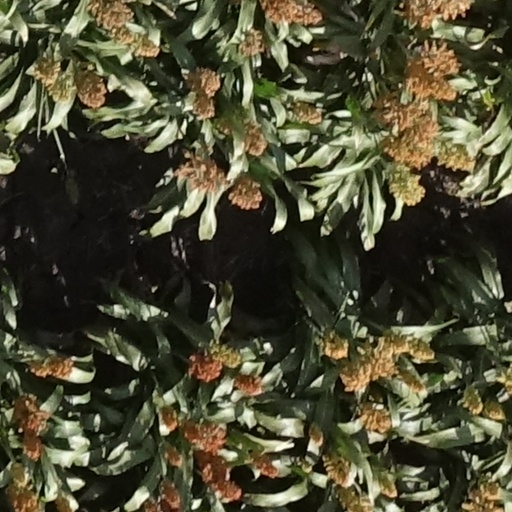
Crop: sorghum